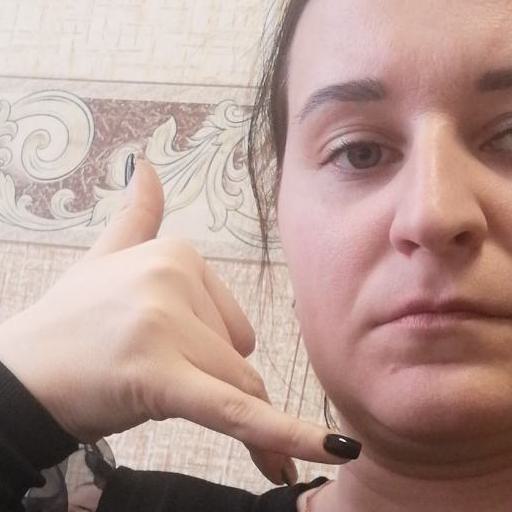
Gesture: call